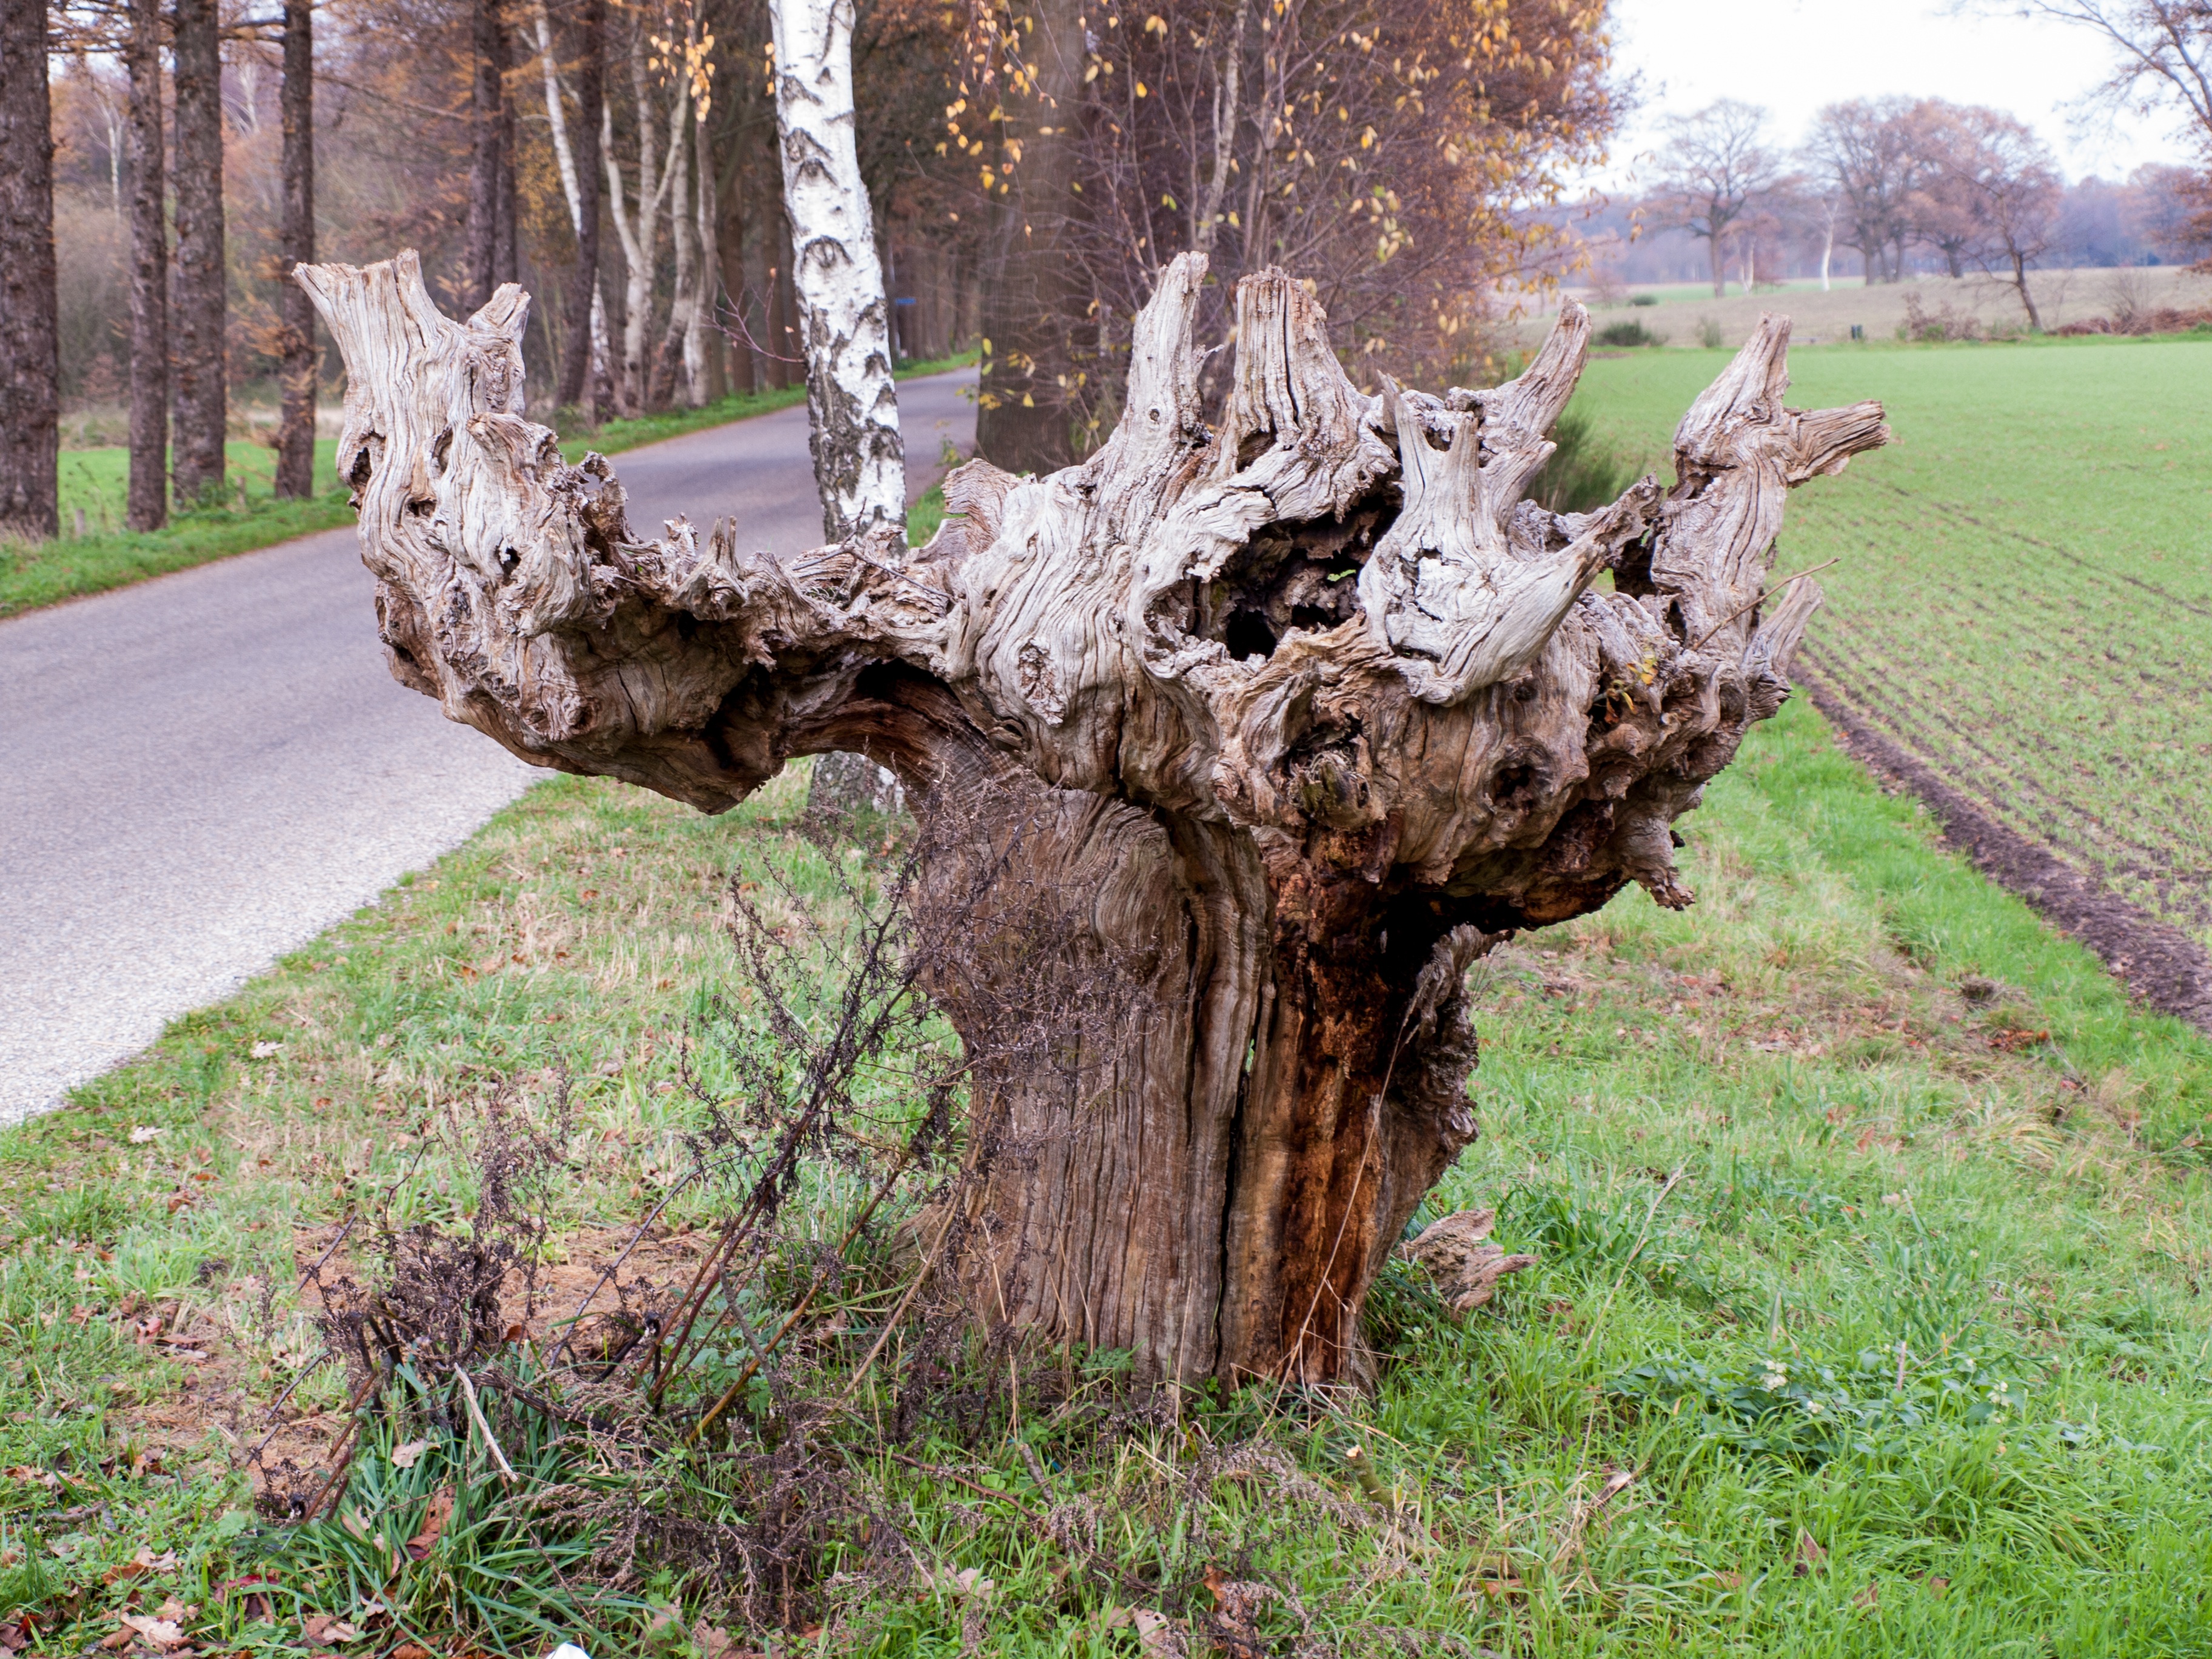
tree, branch, plant, wood, leaf, flower, trunk, botany, sculpture, bony, oak, bizarre, gnarled, woodland, tree stump, flowering plant, woody plant, land plant